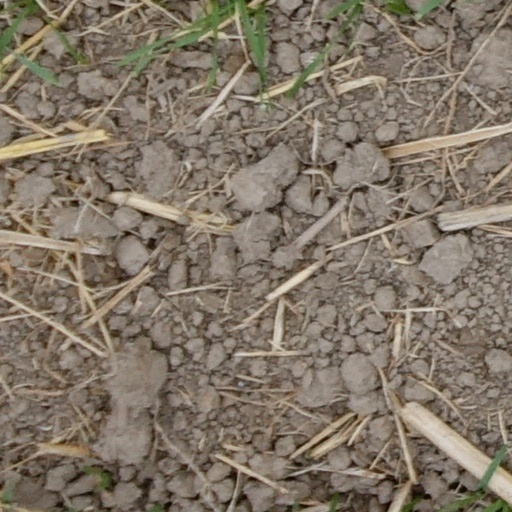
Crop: wheat